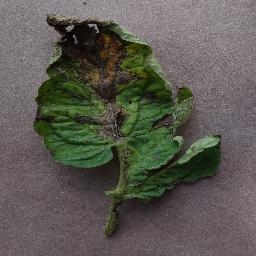
Label: Tomato___Early_blight